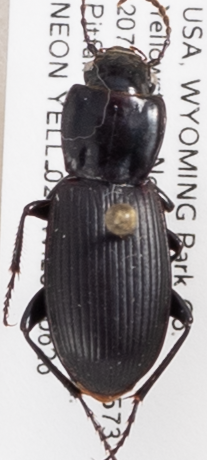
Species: Pterostichus protractus
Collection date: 2019-06-26
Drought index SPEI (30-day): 0.156
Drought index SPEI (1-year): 0.072
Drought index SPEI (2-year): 1.22